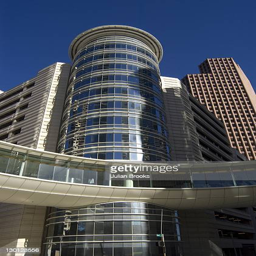
modern buildings in the district